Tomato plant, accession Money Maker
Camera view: vertical (180 deg); turntable rotation: 180 degrees
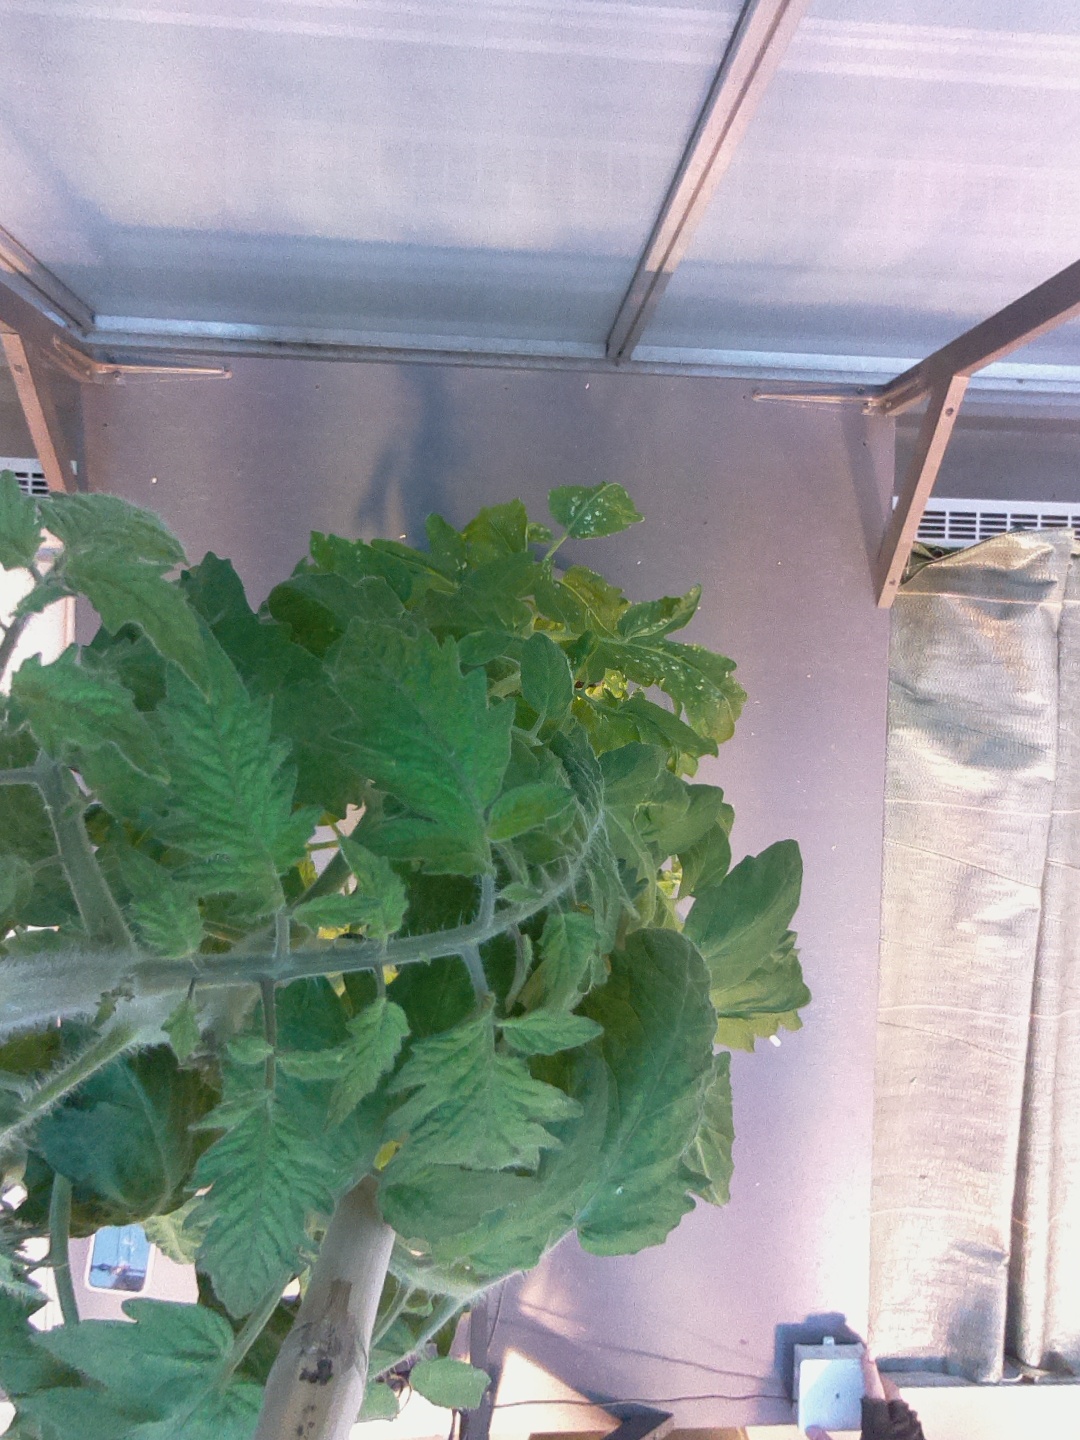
BBCH growth stage 64: 40%-50% of flowers open